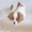
Label: dog